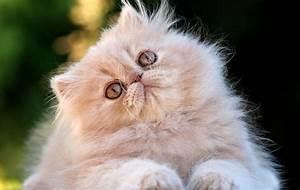
cat